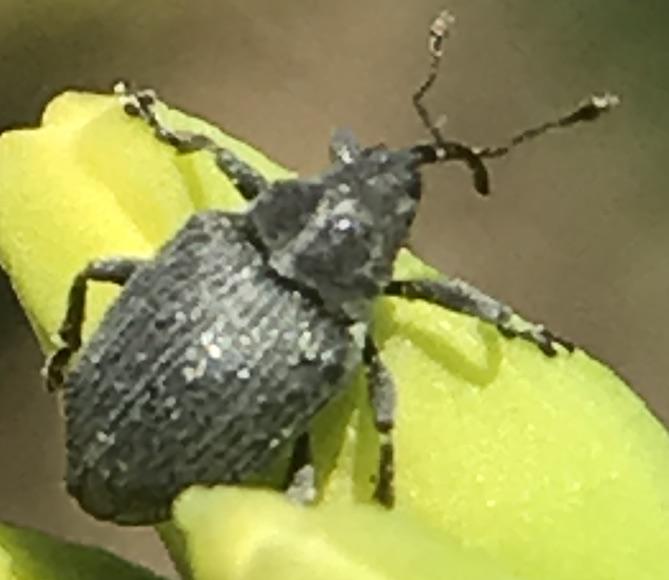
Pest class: Cabbage_seedpod_weevil